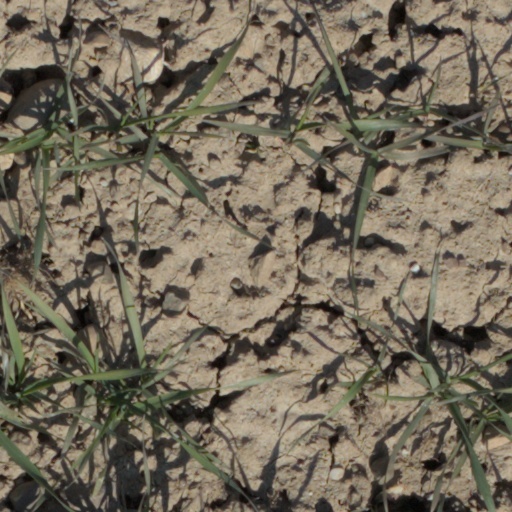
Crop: wheat